Line infantry

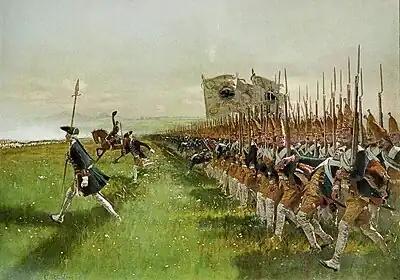
Prussian Army line infantry at the 1745 Battle of Hohenfriedberg

Line infantry was the type of infantry that formed the bulk of most European land armies from the mid-17th century to the mid-19th century. Maurice of Nassau and Gustavus Adolphus are generally regarded as its pioneers, while Turenne and Montecuccoli are closely associated with the post-1648 development of linear infantry tactics. For both battle and parade drill, it consisted of two to four ranks of foot soldiers drawn up side by side in rigid alignment, and thereby maximizing the effect of their firepower. By extension, the term came to be applied to the regular regiments "of the line" as opposed to light infantry, skirmishers, militia, support personnel, plus some other special categories of infantry not focused on heavy front line combat.